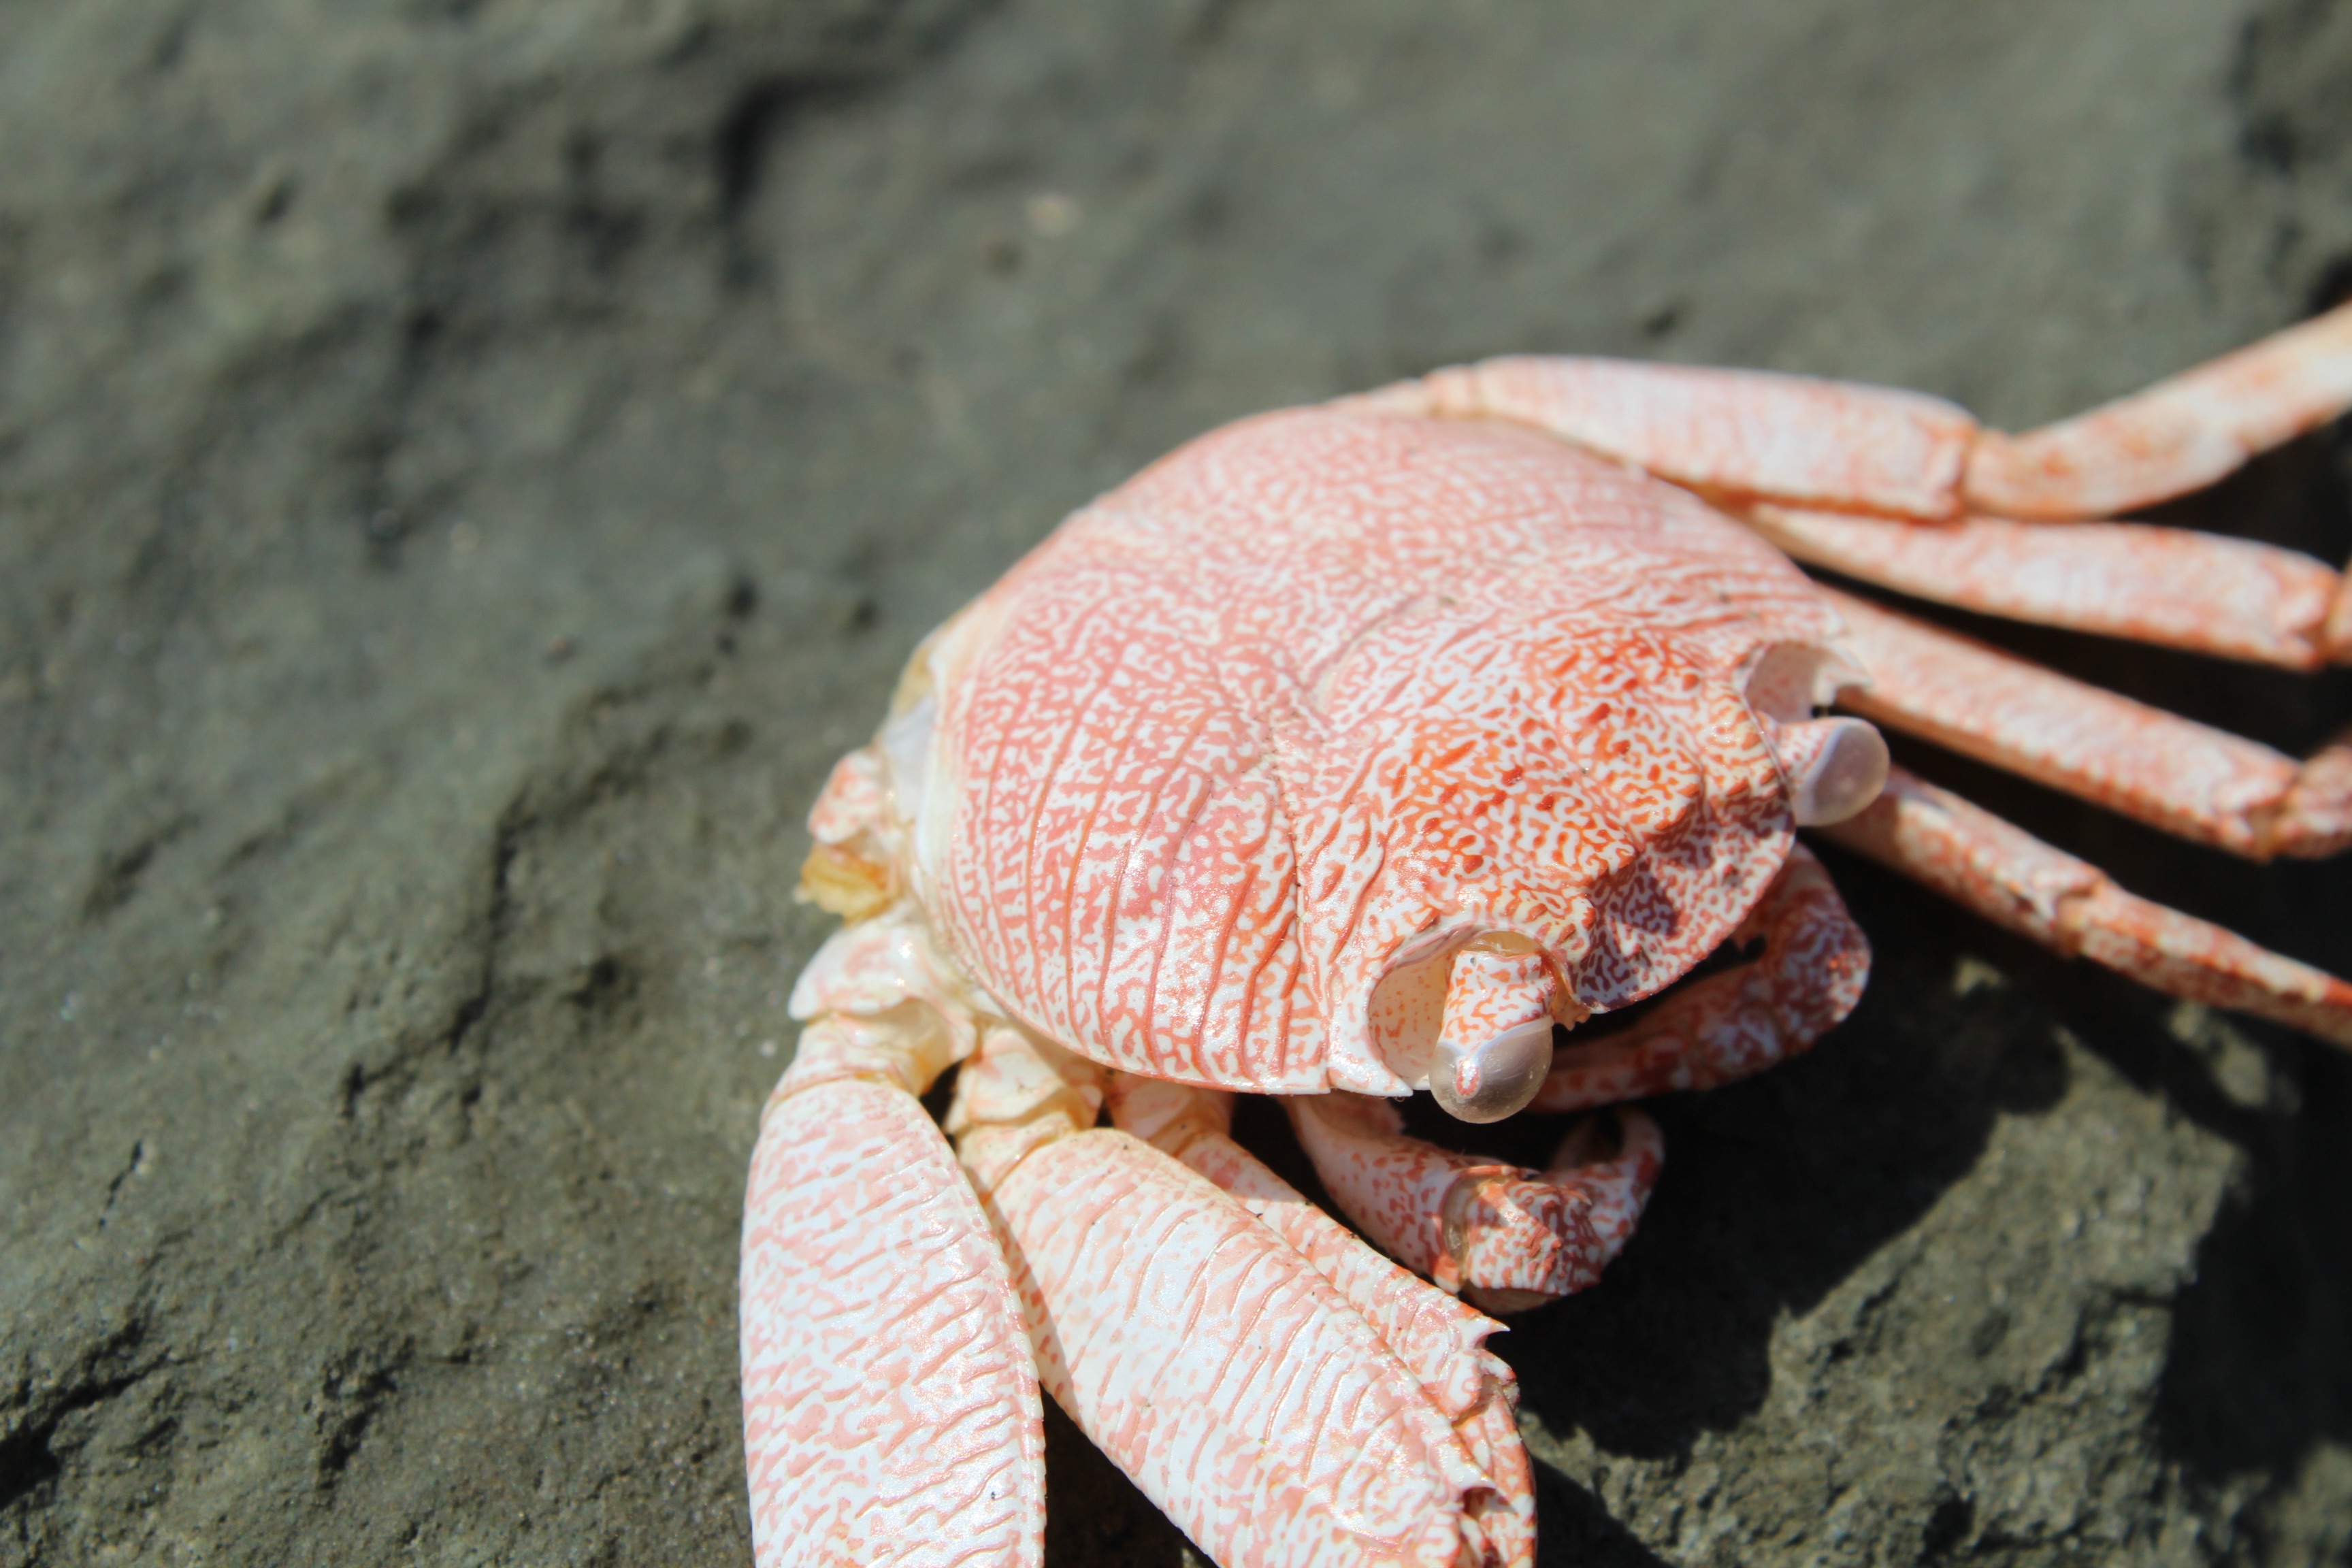
food, biology, seafood, fauna, crab, invertebrate, close up, crustacean, macro photography, organism, arthropod, marine biology, ocypodidae, decapoda, animal source foods, dungeness crab